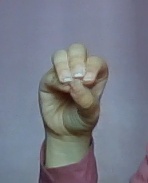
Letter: ha